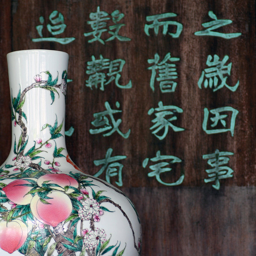
A floral vase with Japanese writing on the wall.
Closeup of a white floral vase with writing on a wall.
A ceramic vase in front of a wall with Oriental writing.
An old fashion looking vase near some foreign language symbols.
Chinese symbols written on a wall in front of a white vase.